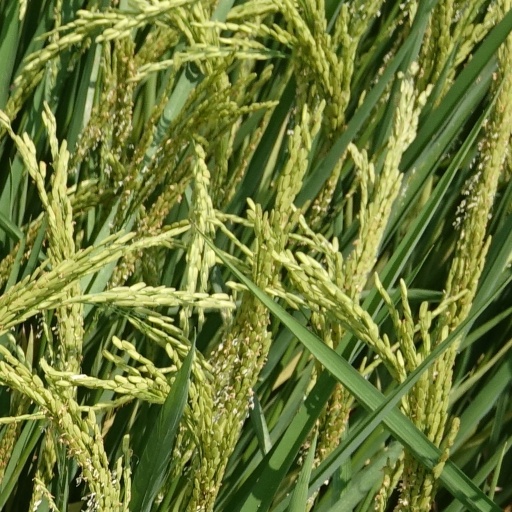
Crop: rice